SS Dr. Heinrich Wiegand (1938)

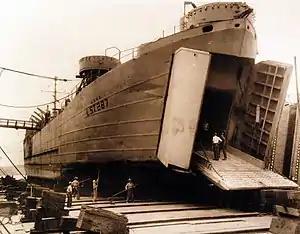
USNS "LST-327", which assisted in extinguishing the fire aboard "Else Basse" in August 1953.

In November 1949, she was sold to AS Hetland, Copenhagen, Denmark and renamed "Else Basse". The Code Letters OUUC and Danish Official Number 13023 were allocated. On 19 August 1953, while on a voyage from Greenland to Philadelphia, Pennsylvania, United States, she caught fire off Cape Anguille, Newfoundland, Canada. Her 24 crew and a passenger were rescued by the British steamship . The fire was extinguished by the United States Army tug "LT-1953" and the United States Naval Service Landing Ship, Tank . "Else Basse" was towed to St. George Bay by "LT-1953" and "LST-287". She was later towed to Philadelphia. She was subsequently towed to Copenhagen, arriving on 28 October. "Else Basse" was laid up.